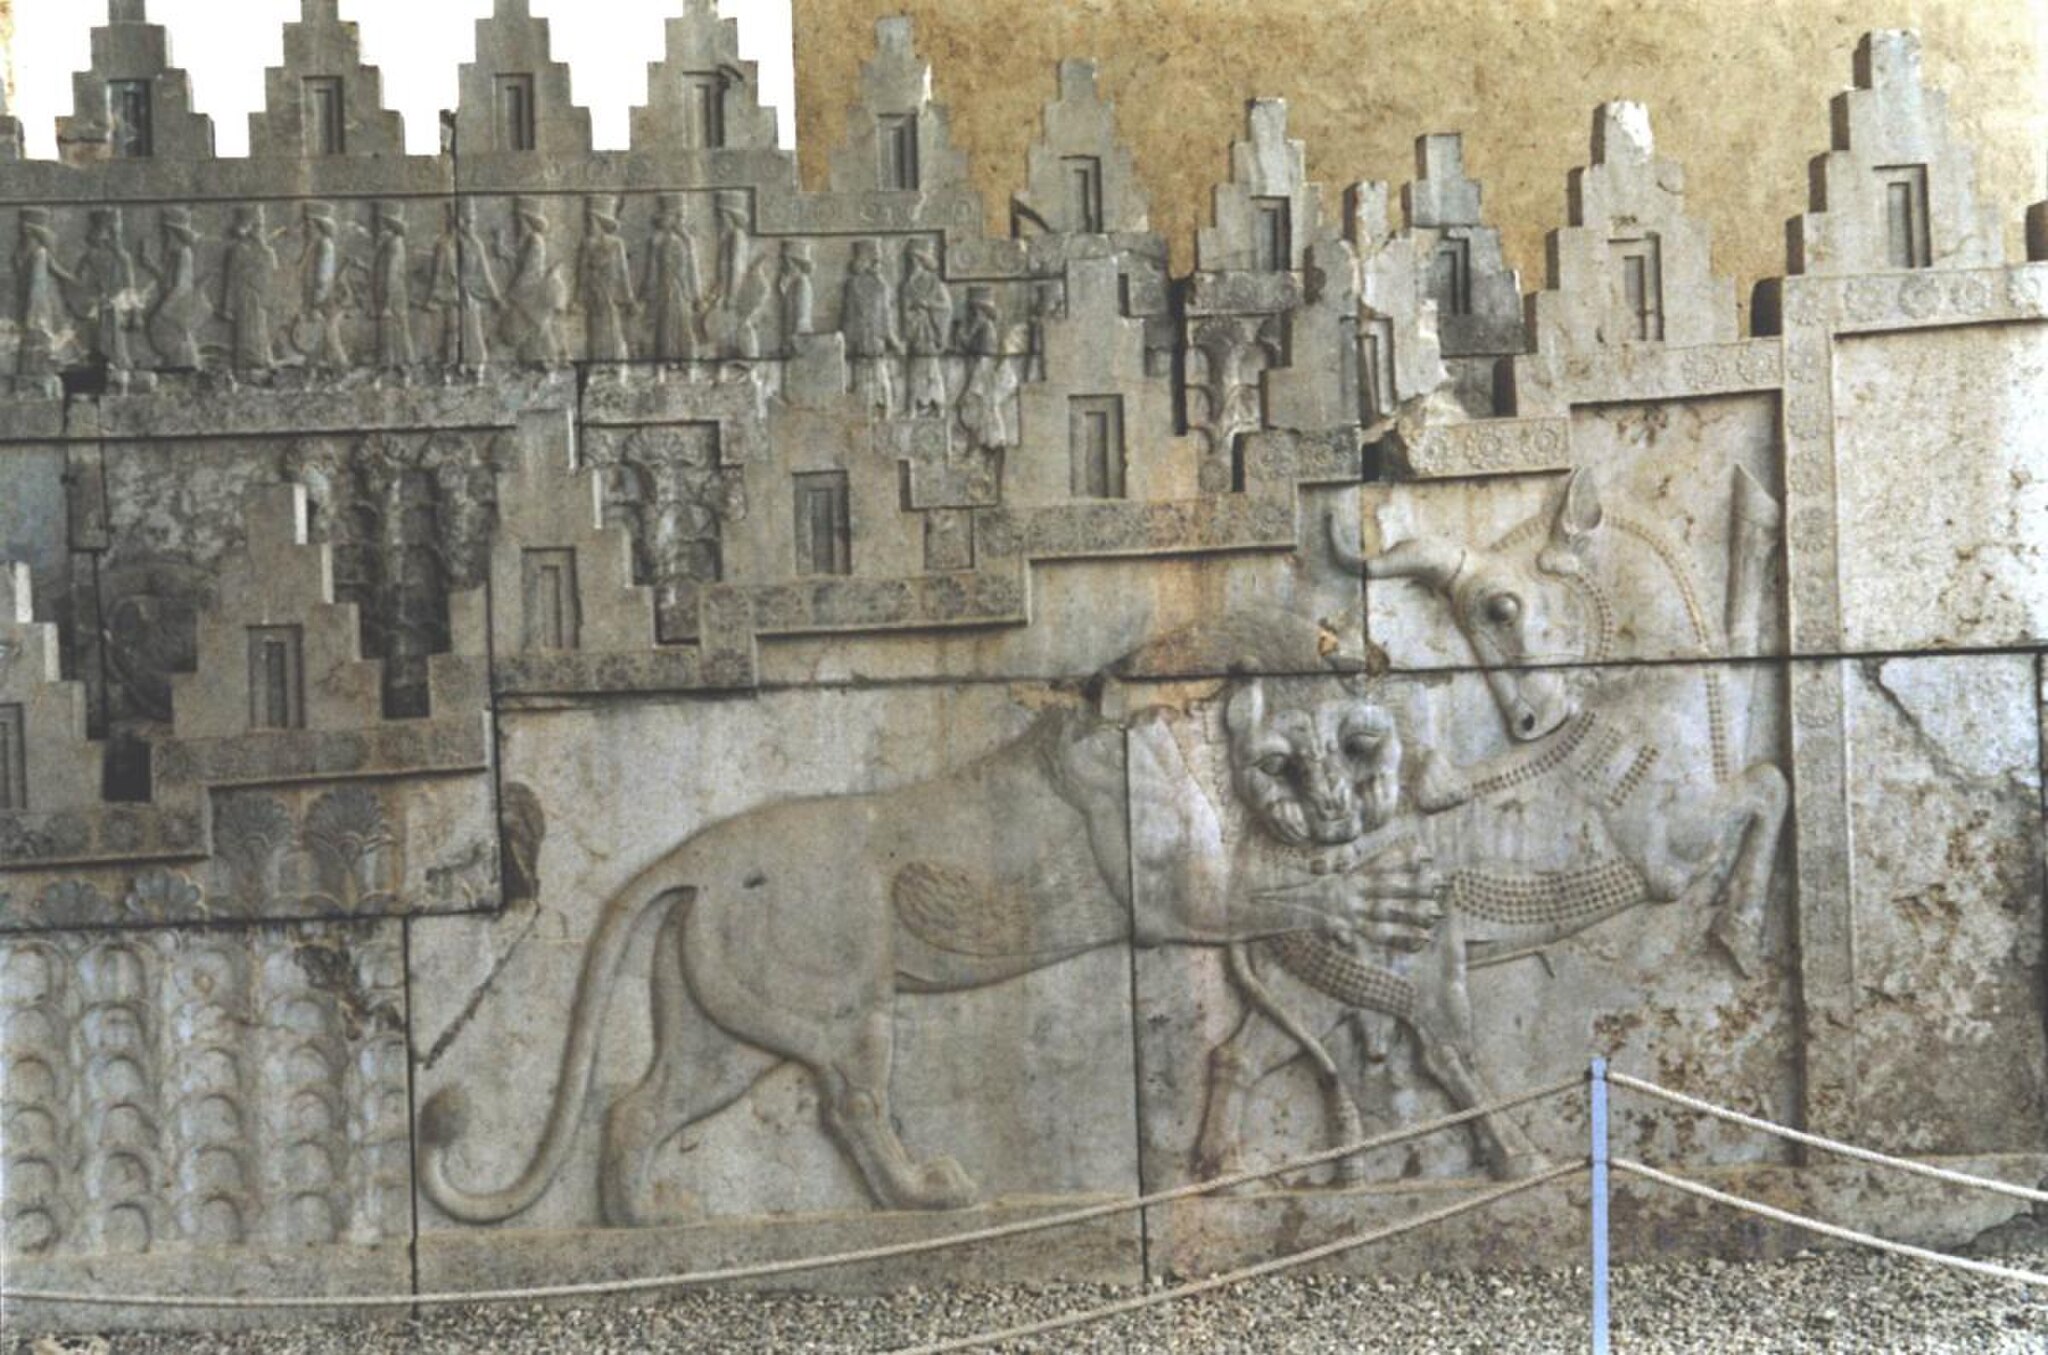
Title: Персеп
Description: Персеполь, барельеф на парадной лестнице
Date: 2001
Categories: Self-published work, Battlements in Persepolis, 2001 in Persepolis, Lion attacking a bull, Persepolis, Northern staircase of Tripylon, Files uploaded with For the Common Good